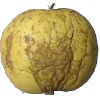
Label: Apple Golden 1